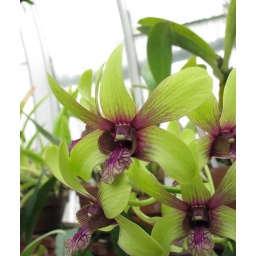
In a green house in Massachusets